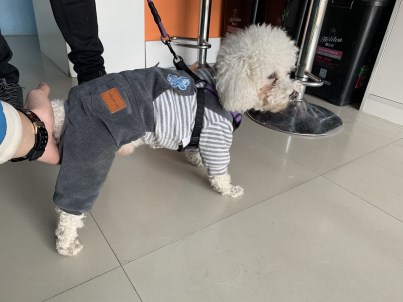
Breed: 3083-n000117-Bichon_Frise